Energy in Germany

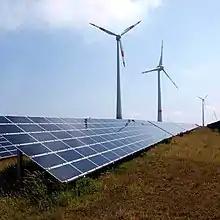
Photovoltaic array and wind turbines at the Schneebergerhof wind farm in the German state of Rheinland-Pfalz

The share of electricity produced from renewable energy in Germany has increased from 6.3 per cent of the national total in 2000 to 46.2 per cent in 2022. Germany renewable power market grew from 0.8 million residential customers in 2006 to 4.9 million in 2012, or 12.5% of all private households in the country.